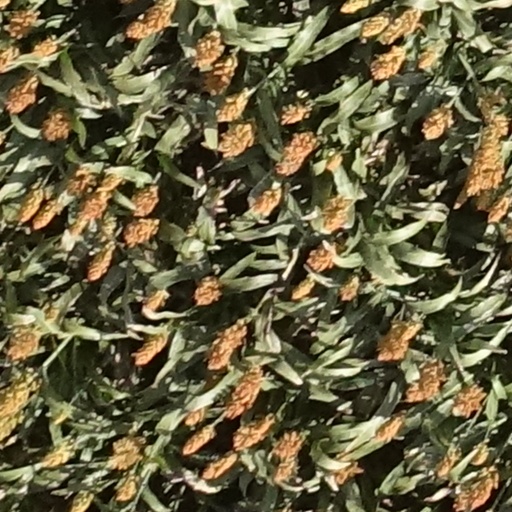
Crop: sorghum